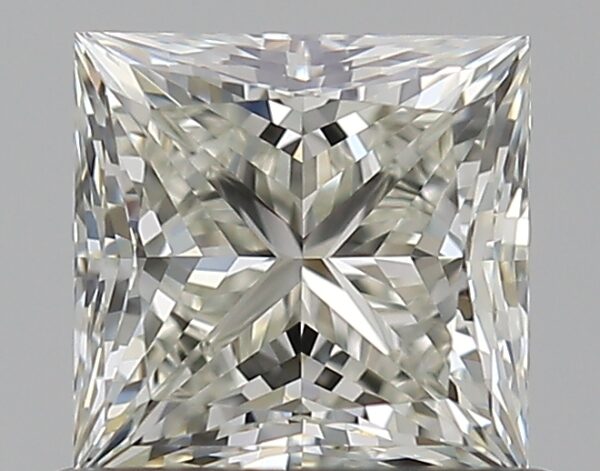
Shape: princess
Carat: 0.72
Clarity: VVS2
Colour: K
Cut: EX
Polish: EX
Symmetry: EX
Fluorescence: N
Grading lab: GIA
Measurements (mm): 4.85 x 4.78 x 3.47